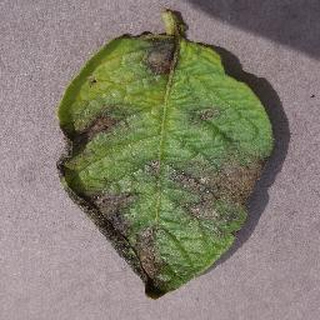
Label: potato_late_blight